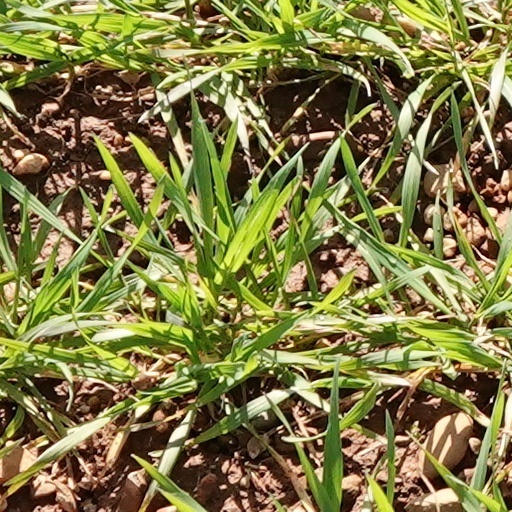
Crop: wheat